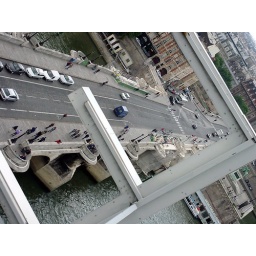
Pont Neuf (New Bridge), the oldest bridge in Paris, from the roof of the Samaritaine department store.